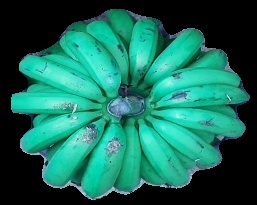
Variety: pachbale
Grade: grade2